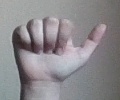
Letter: dhad